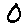
Label: 0